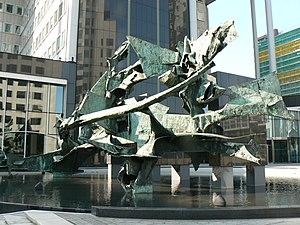
C'est une liste de la collection du musée d'images, qui font partie de la collection internationale de sculptures disposées dans l'espace public de Rotterdam. La collection a été formée entre 1945, au moment de la reconstruction de la cité, après la Seconde Guerre mondiale, et 2001, année durant laquelle Rotterdam a été capitale européenne de la culture. Elle est réalisée par la ville de Rotterdam en partenariat avec des initiatives privées.